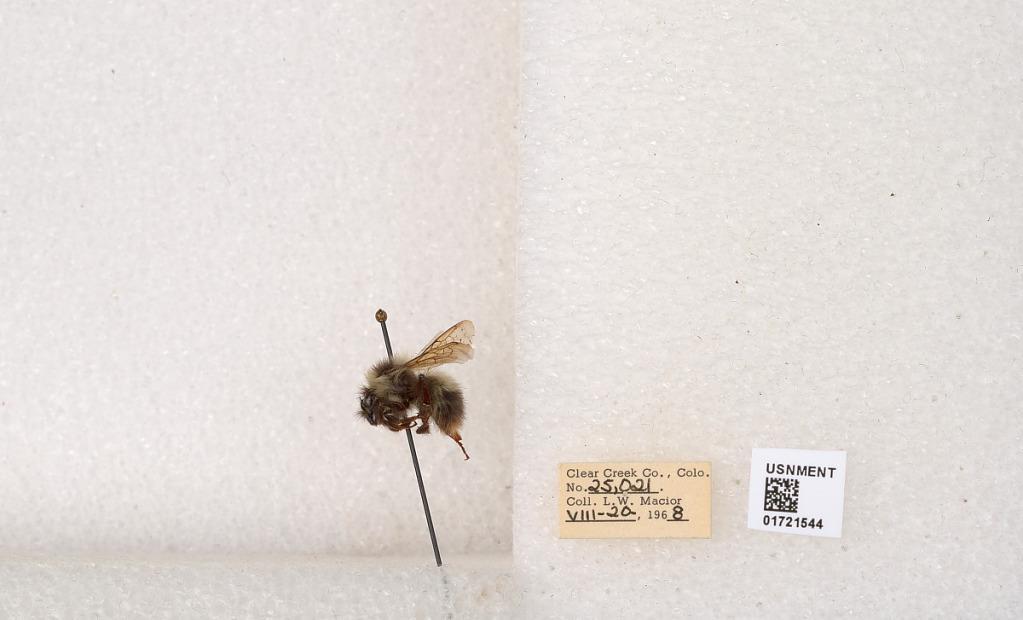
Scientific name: Bombus kirbyellus
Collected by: L. Macior
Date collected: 1968-8-20
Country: United States
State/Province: Colorado
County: Clear Creek
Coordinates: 39.6891, -105.644